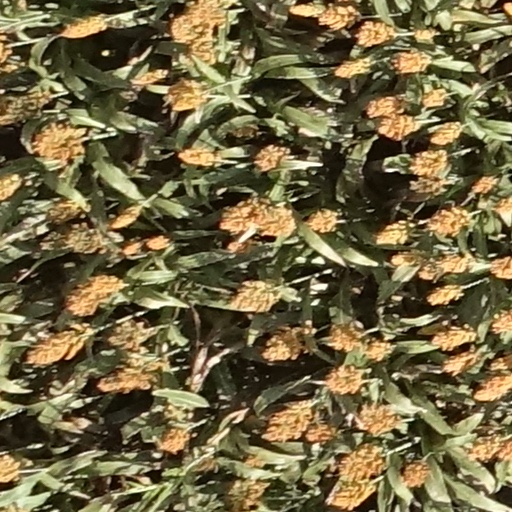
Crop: sorghum